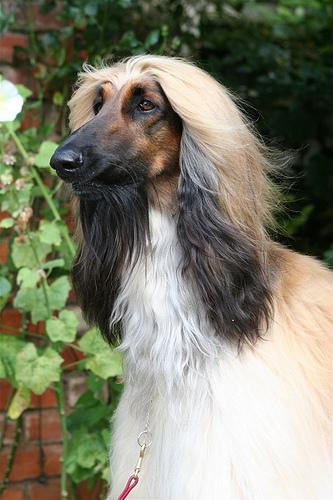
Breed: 222-n000013-Afghan_hound